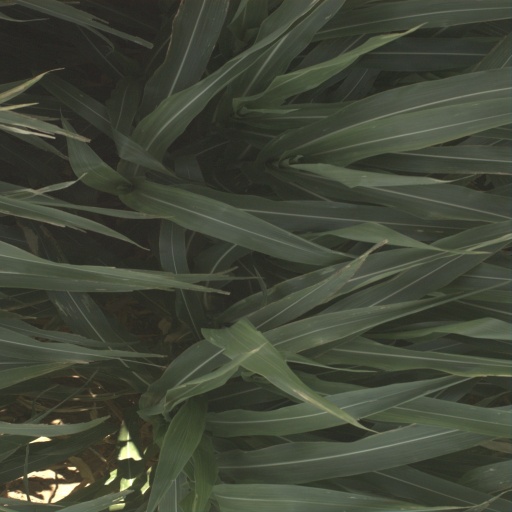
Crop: sorghum